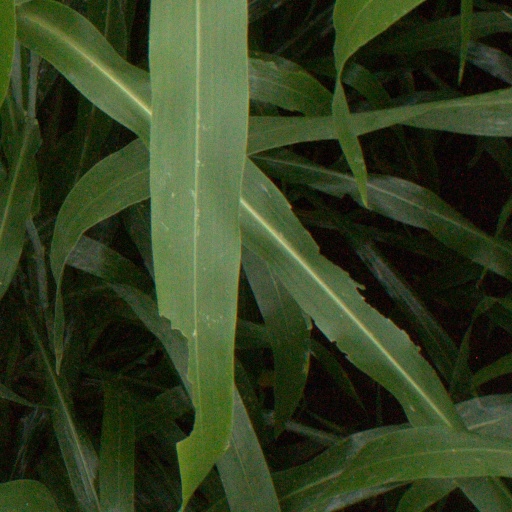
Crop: sorghum